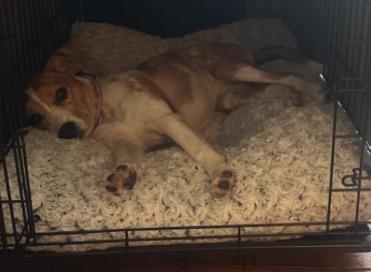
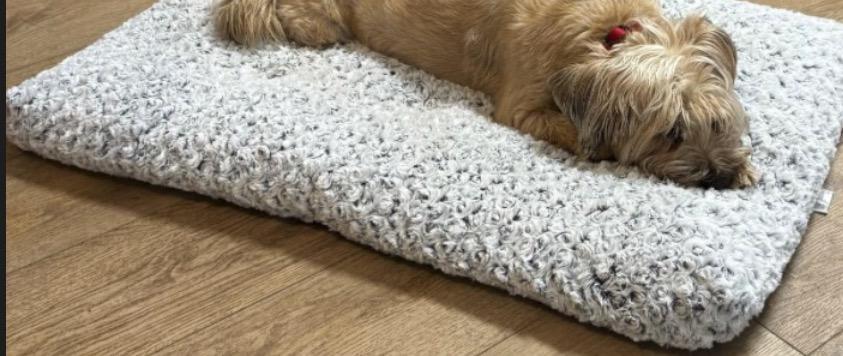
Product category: misc
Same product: yes